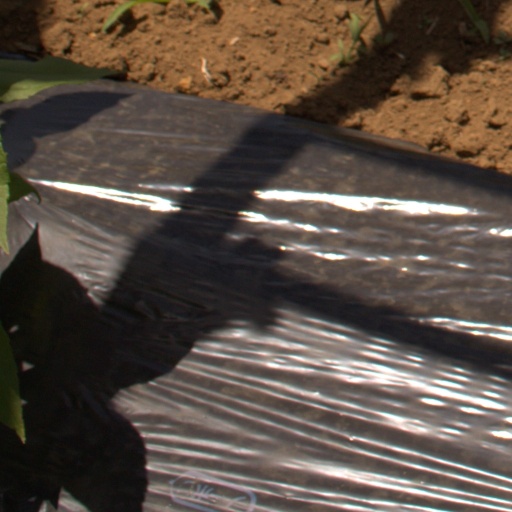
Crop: Jerusalem artichoke